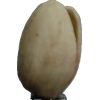
Label: pistachio